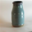
Label: bottle